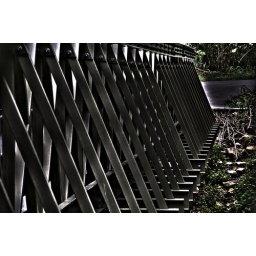
25% color saturation photo of the side of a bridge I found at a park near my house